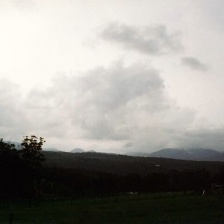
Cloud type: Stratocumulus